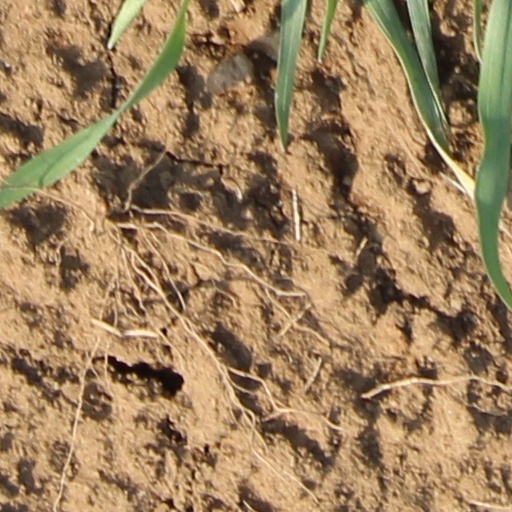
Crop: wheat